Sky position (RA, Dec in degrees): 135.153, 6.629
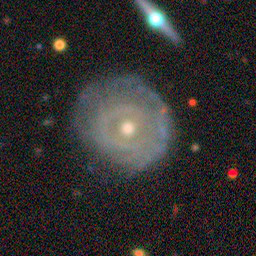
Galaxy morphology: Unbarred Tight Spiral Galaxies